Acquaviva delle Fonti Cathedral

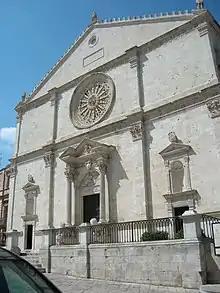
Façade

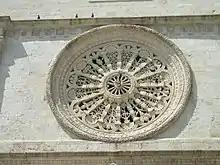
The rose window

Acquaviva delle Fonti Cathedral ("") is the main church of Acquaviva delle Fonti, dedicated to Saint Eustace. It is now a co-cathedral of the Diocese of Altamura-Gravina-Acquaviva delle Fonti. Previously it was the palatine church of Acquaviva delle Fonti, which became part of the territorial prelature of Altamura e Acquaviva delle Fonti formed by Pius IX in 1848, when he added Acquaviva to the existing territorial prelature of Altamura.